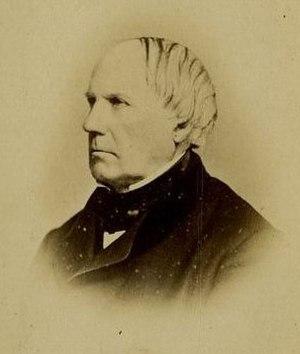
Edgar Quinet, photographie sur une carte de visite, Photographie Bertall &amp
Edgar Quinet, né le 17 février 1803 à Bourg-en-Bresse et mort le 27 mars 1875 à Versailles, est un historien, poète, philosophe et homme politique français, républicain et anticlérical.